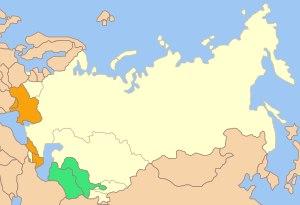
L'Organisation du traité de sécurité collective est une organisation à vocation politico-militaire fondée le 7 octobre 2002. Elle regroupe l'Arménie, la Biélorussie, le Kazakhstan, le Kirghizistan, la Russie et le Tadjikistan.